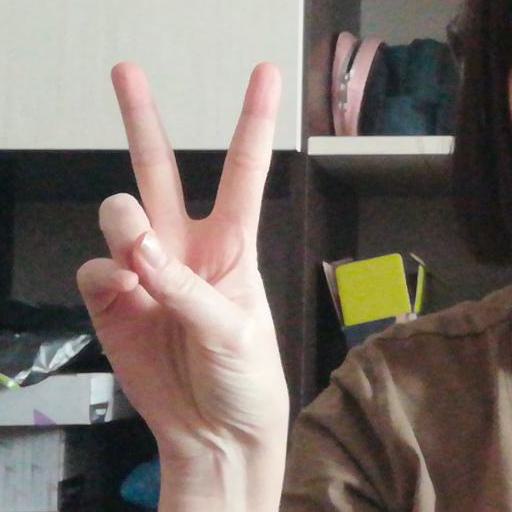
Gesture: peace